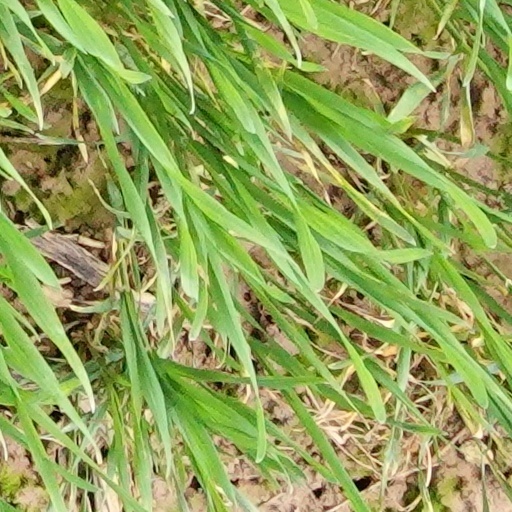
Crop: wheat